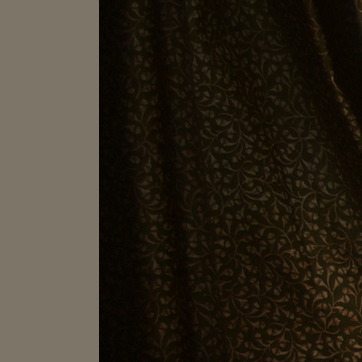
Material: fabric